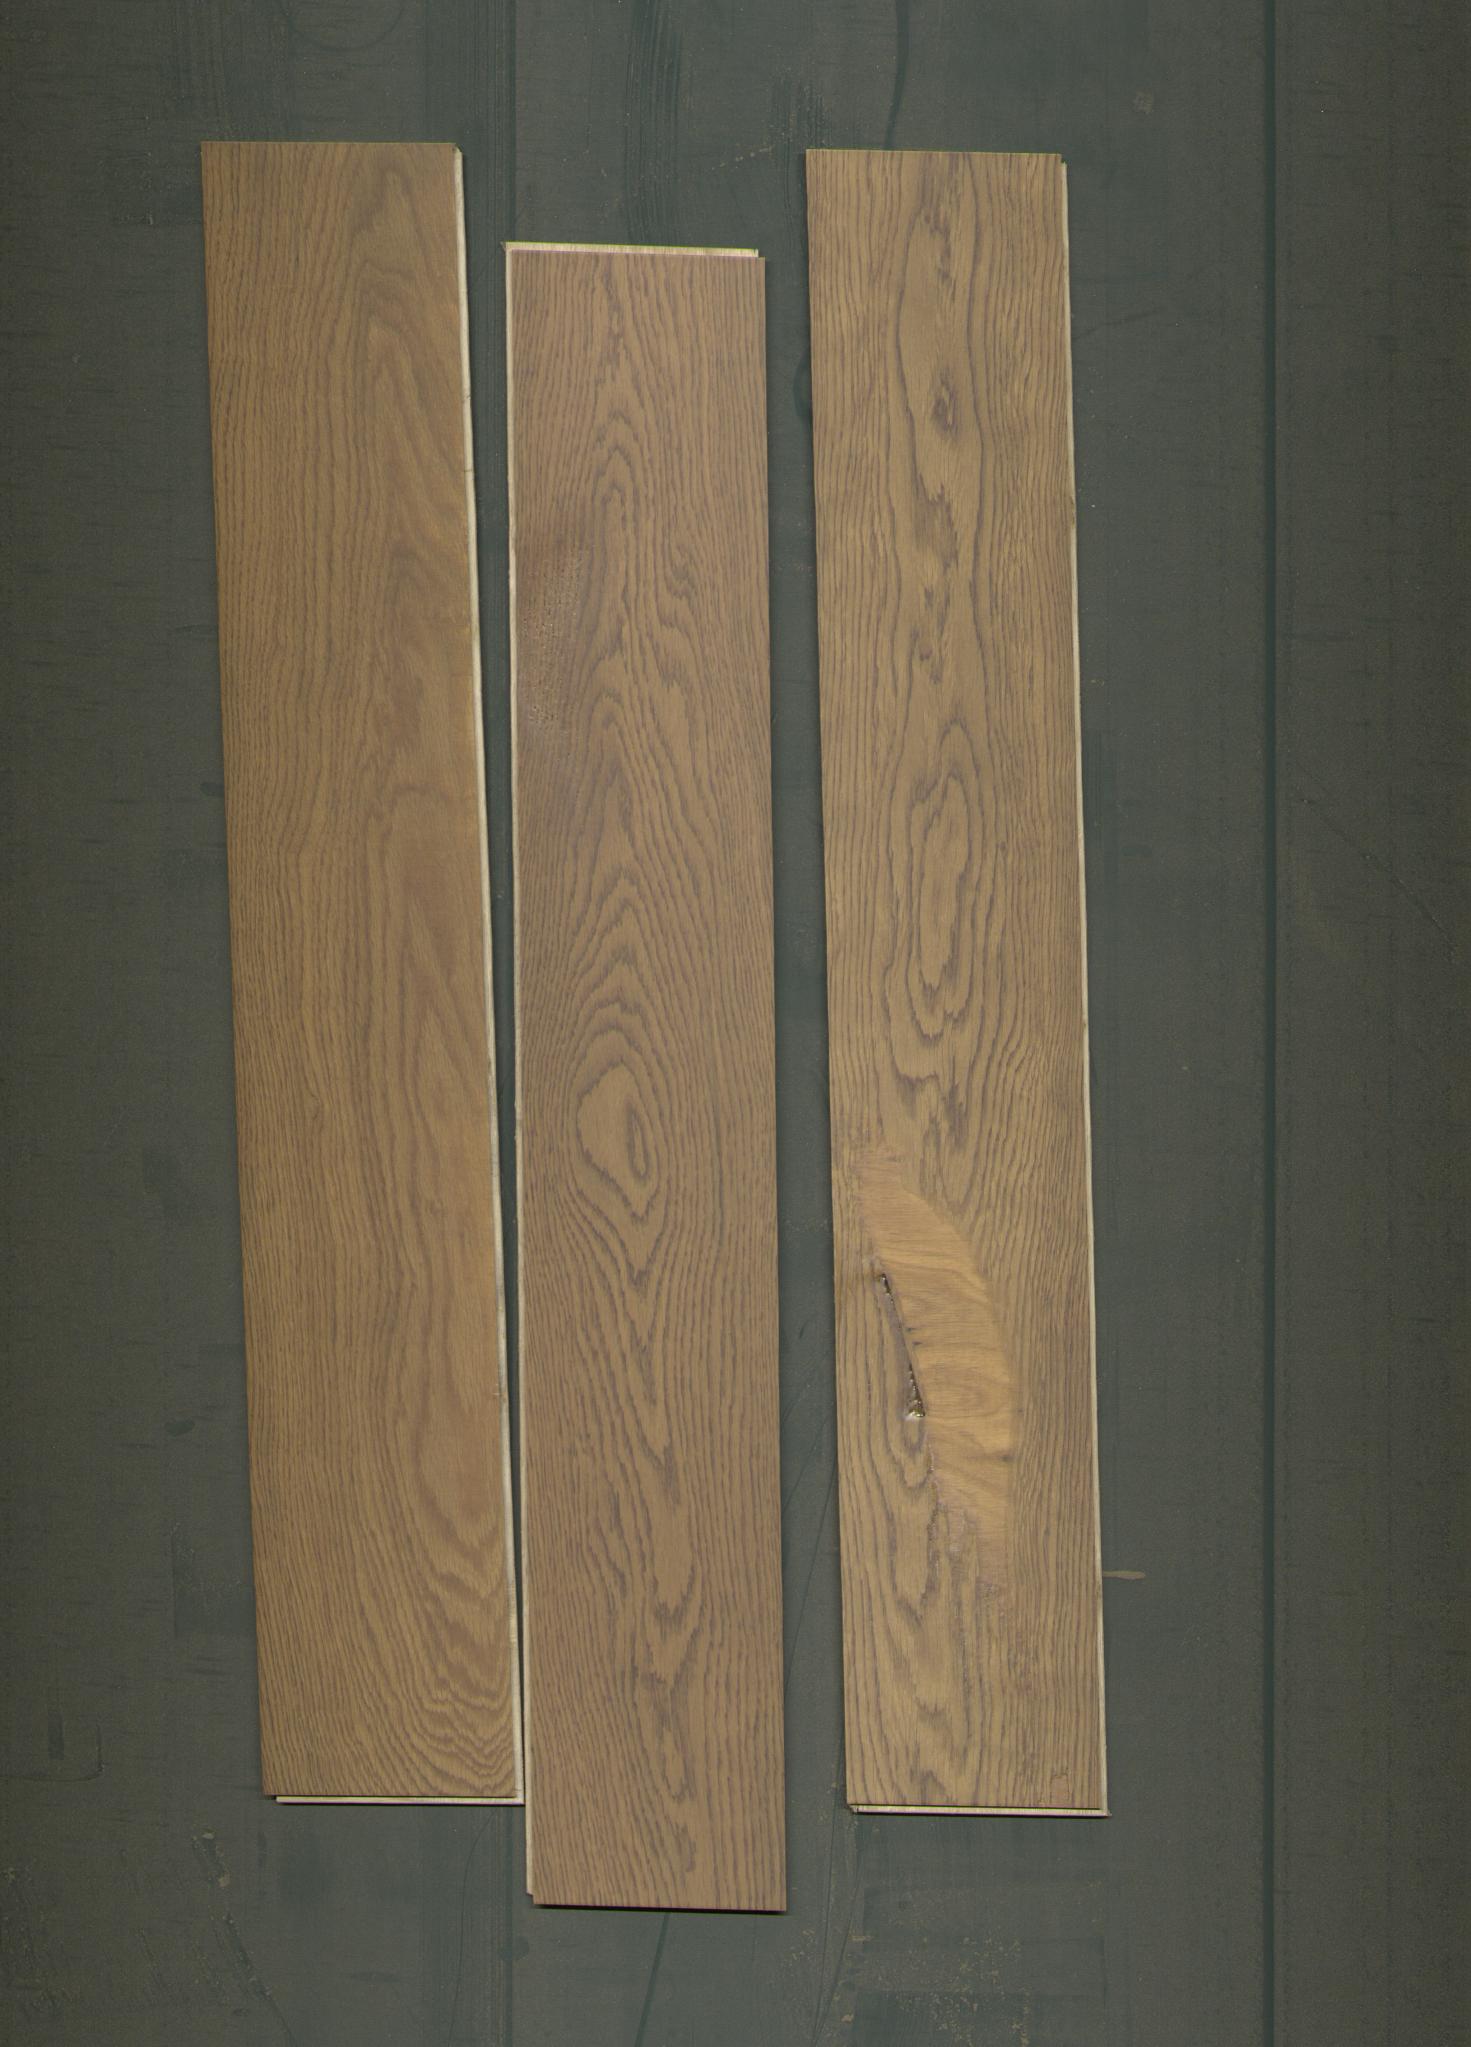
Label: mixers